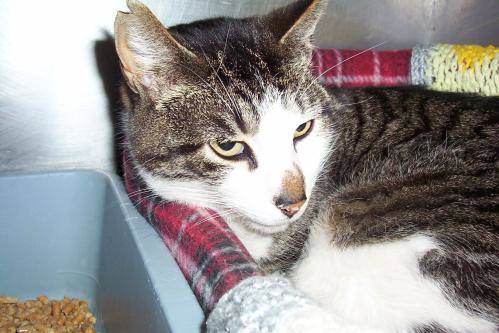
Label: cat